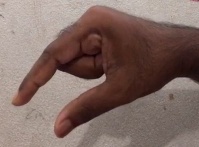
ASL sign: Q